Silo

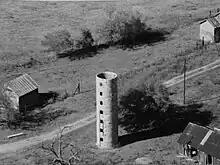
Silo 3.5 miles southeast of Blooming Grove, Texas, built ca. 1900 by F. B. Cumpston. Used mainly for corn.

A grain bin is typically much shorter than a silo, and is typically used for holding dry matter such as cement or grain. Grain is often dried in a grain dryer before being stored in the bin. Bins may be round or square, but round bins tend to empty more easily due to a lack of corners for the stored material to become wedged and encrusted.